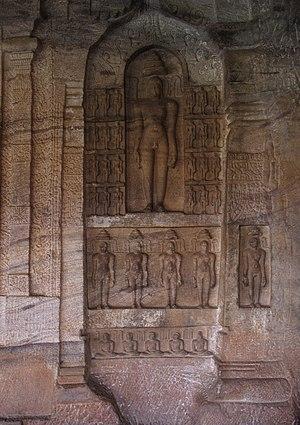
Le tîrthankara jaina Adinatha. Sanctuaire excavé, grotte 4. Badami. Vers 650. Ref: Louis Frédéric, L'art de l'Inde et de l'Asie du Sud-Est, Paris, Flammarion, Tout l'art, 1994, 479 p. (ISBN 2-08-012252-5). Page 78.
Badami est une petite ville de l'État du Karnataka en Inde, située dans le district de Bagalkot, à environ 120 km au sud de Bijapur.